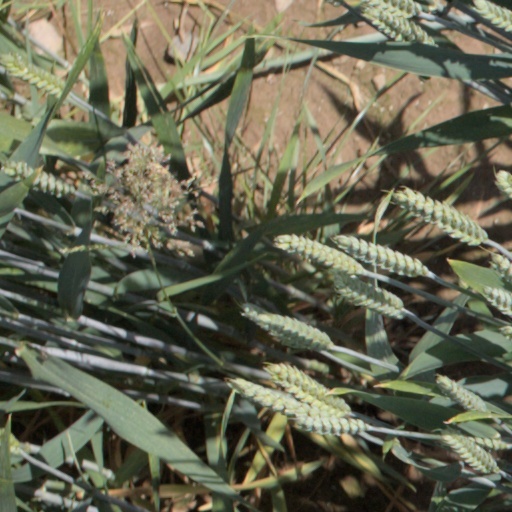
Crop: wheat